Caterham CT01

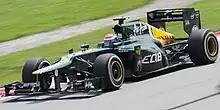
Petrov during FP1 in Malaysia.

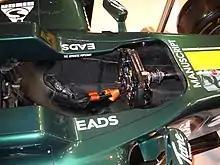
The CT01's cockpit.

The team started the year in Australia where Kovalainen and Petrov qualified the new CT01 in 19th and 20th respectively, albeit, over two seconds off the pace of the Q1 pacesetter. About halfway through the race, Petrov retired the car with steering issues on the start/finish straight causing a safety car period; Kovalainen later retired with suspension failure. At the next race in Malaysia, the team repeated its qualifying performance of 19th and 20th on a rain soaked track, where it became apparent the team still had the edge over the Marussias and HRTs, as it had last season. The car appeared to have made some gains on the midfield too, with Kovalainen only 0.02 seconds behind Toro Rosso driver Jean-Éric Vergne in qualifying. After a race full of heavy rain, safety cars periods and a red flag, the team managed to bring home both cars home for the first time in the season with Petrov in 16th and Kovalainen in 18th. For the third race in a row, in China, Kovalainen and Petrov qualified in 19th and 20th. Petrov managed to bring the car home in 18th while Kovalainen finished as the last of the cars still running, 2 laps down on his teammate.